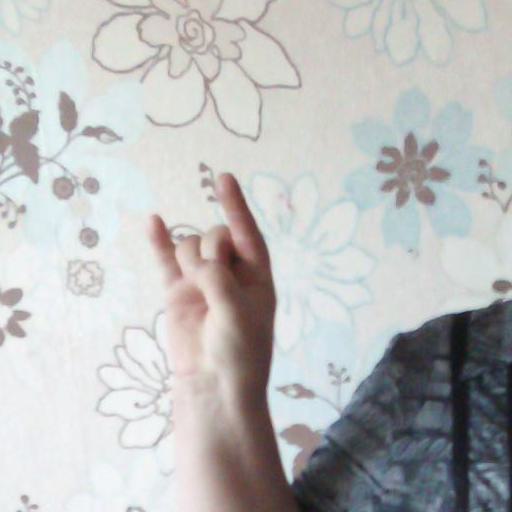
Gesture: rock